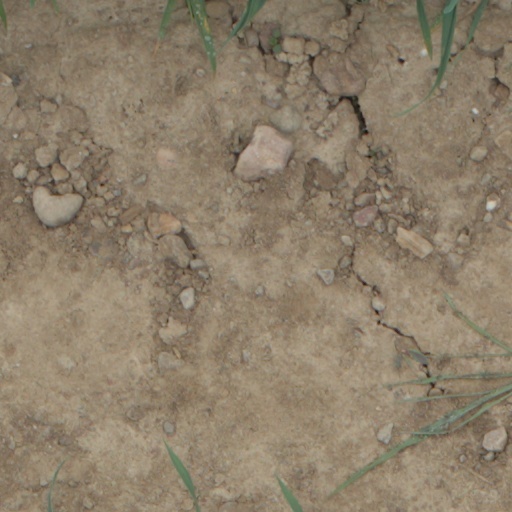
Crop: wheat